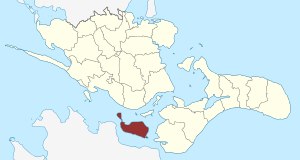
Bogø
Sogneinddeling i Vordingborg Kommune. Bogø er fremhævet.
Bogø er en ø i Storstrømmen mellem Sjælland og Falster. Øen er forbundet med Møn og Farø med dæmninger fra henholdsvis 1943 og 1979, samt med Sjælland og Falster via Farøbroerne fra 1985. Bogø Sogn består af øerne Bogø og Farø.